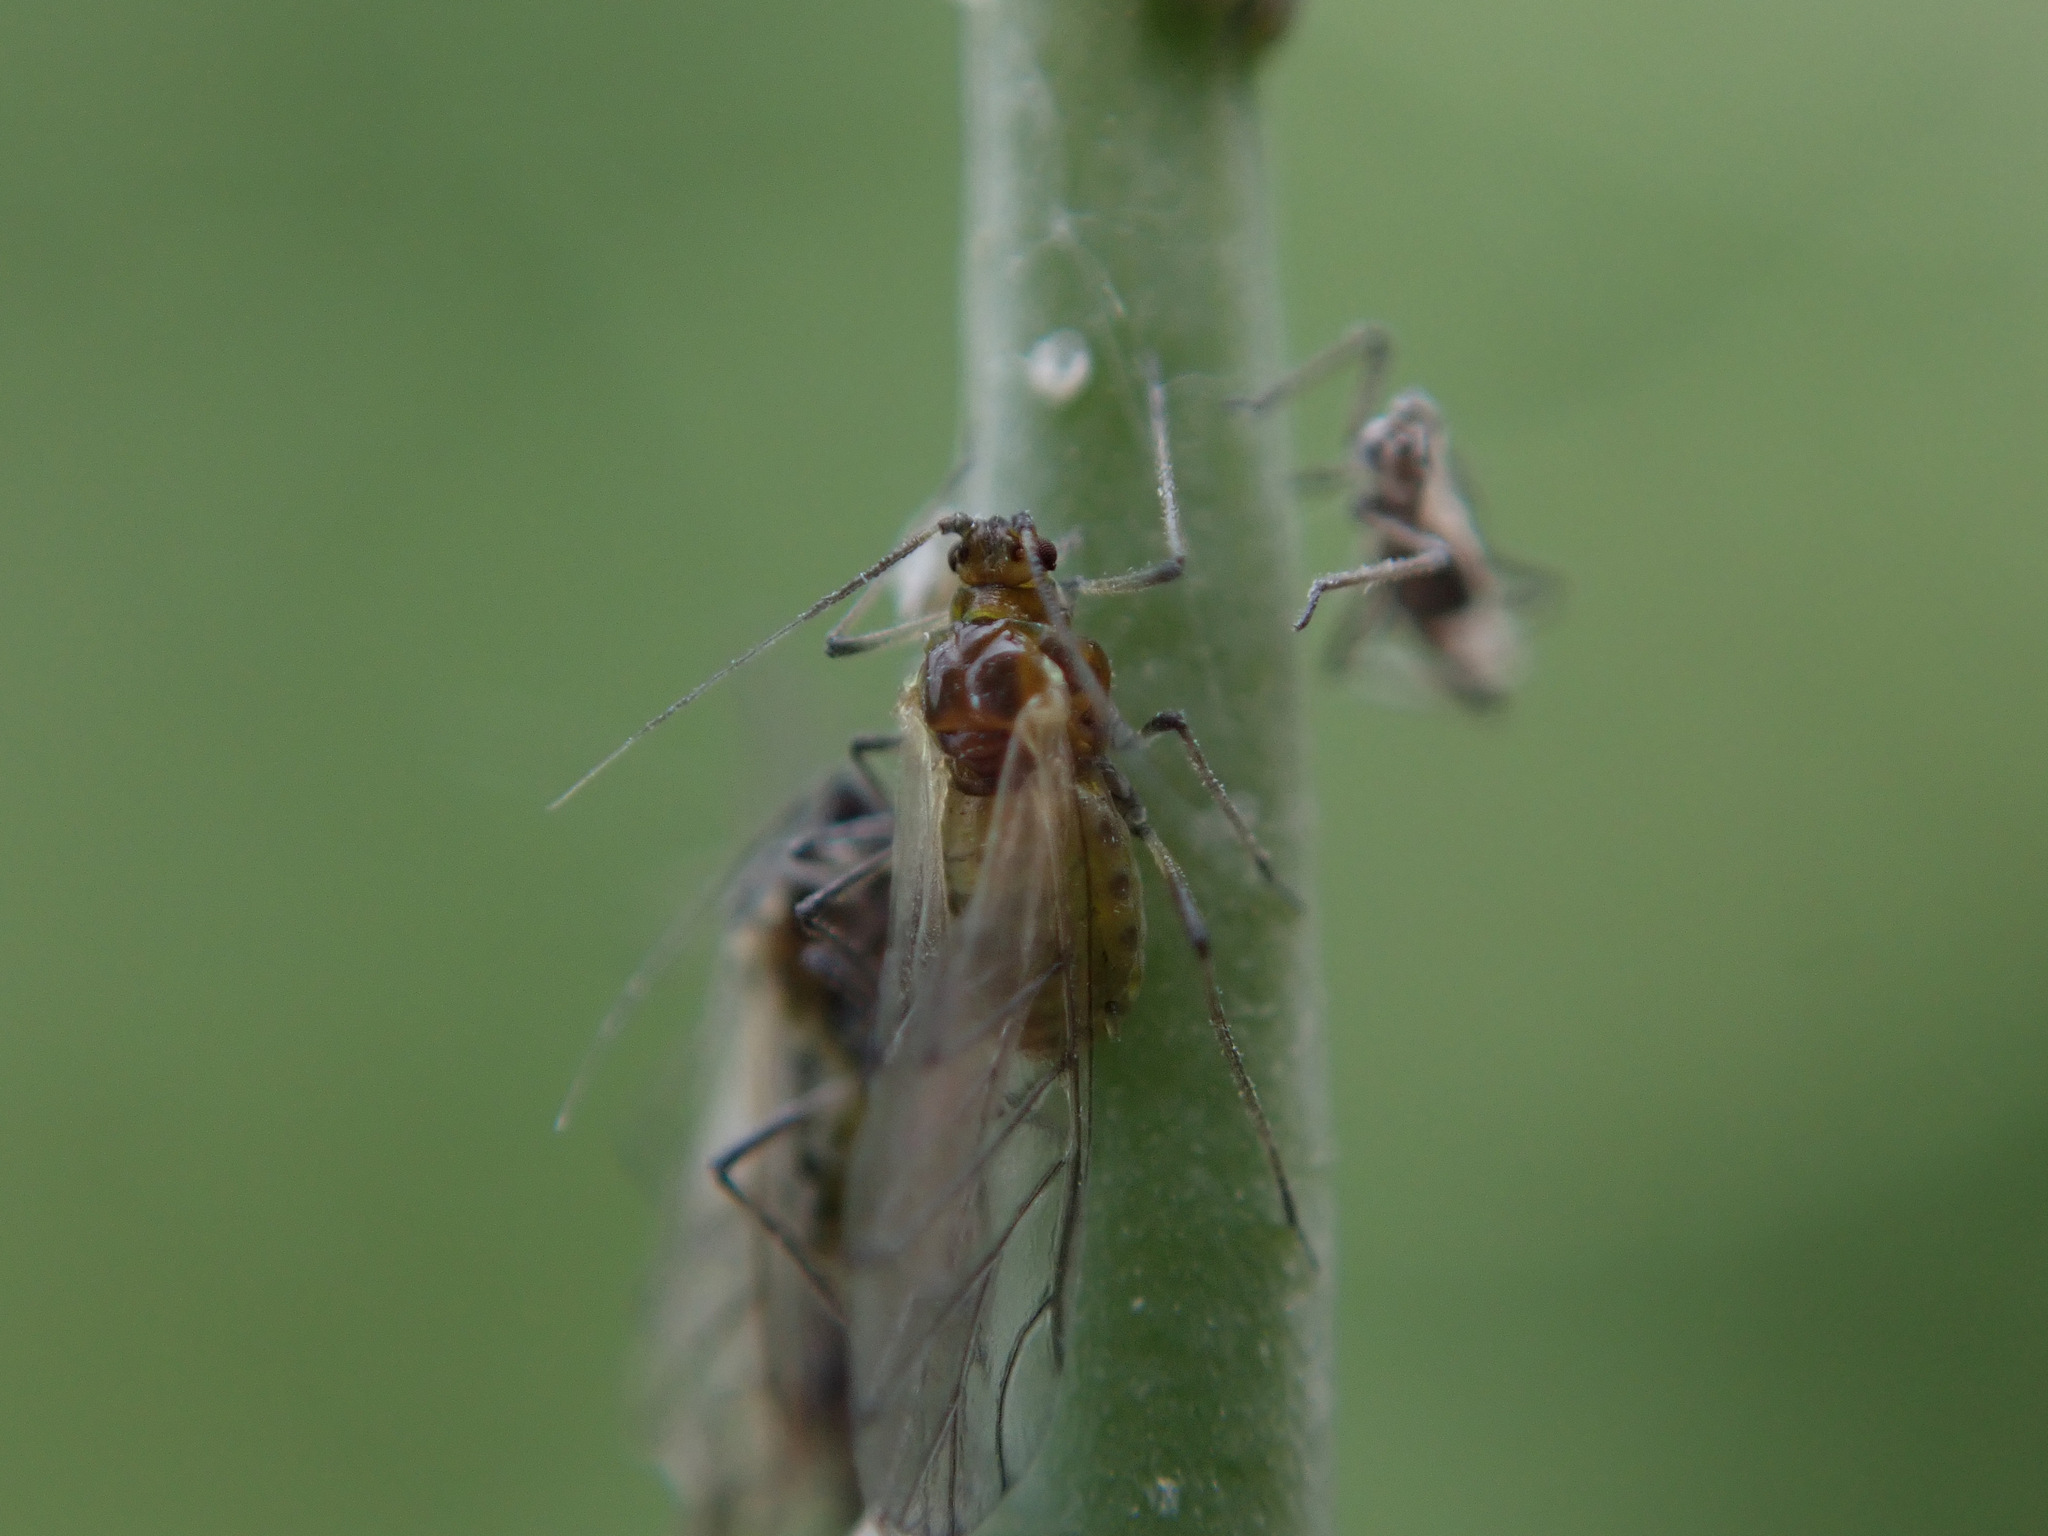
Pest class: cabbage_aphid